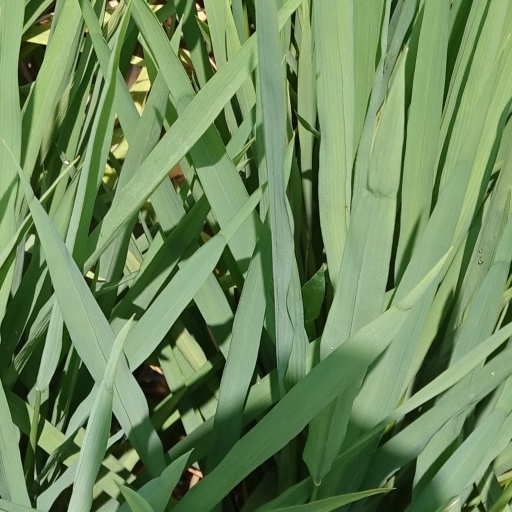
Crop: rice